Verne J. McCaul

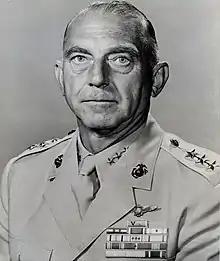

Verne James McCaul (August 18, 1903—March 2, 1968) was a lieutenant general in the United States Marine Corps who served as the Director of Aviation and the 7th Assistant Commandant of the Marine Corps.